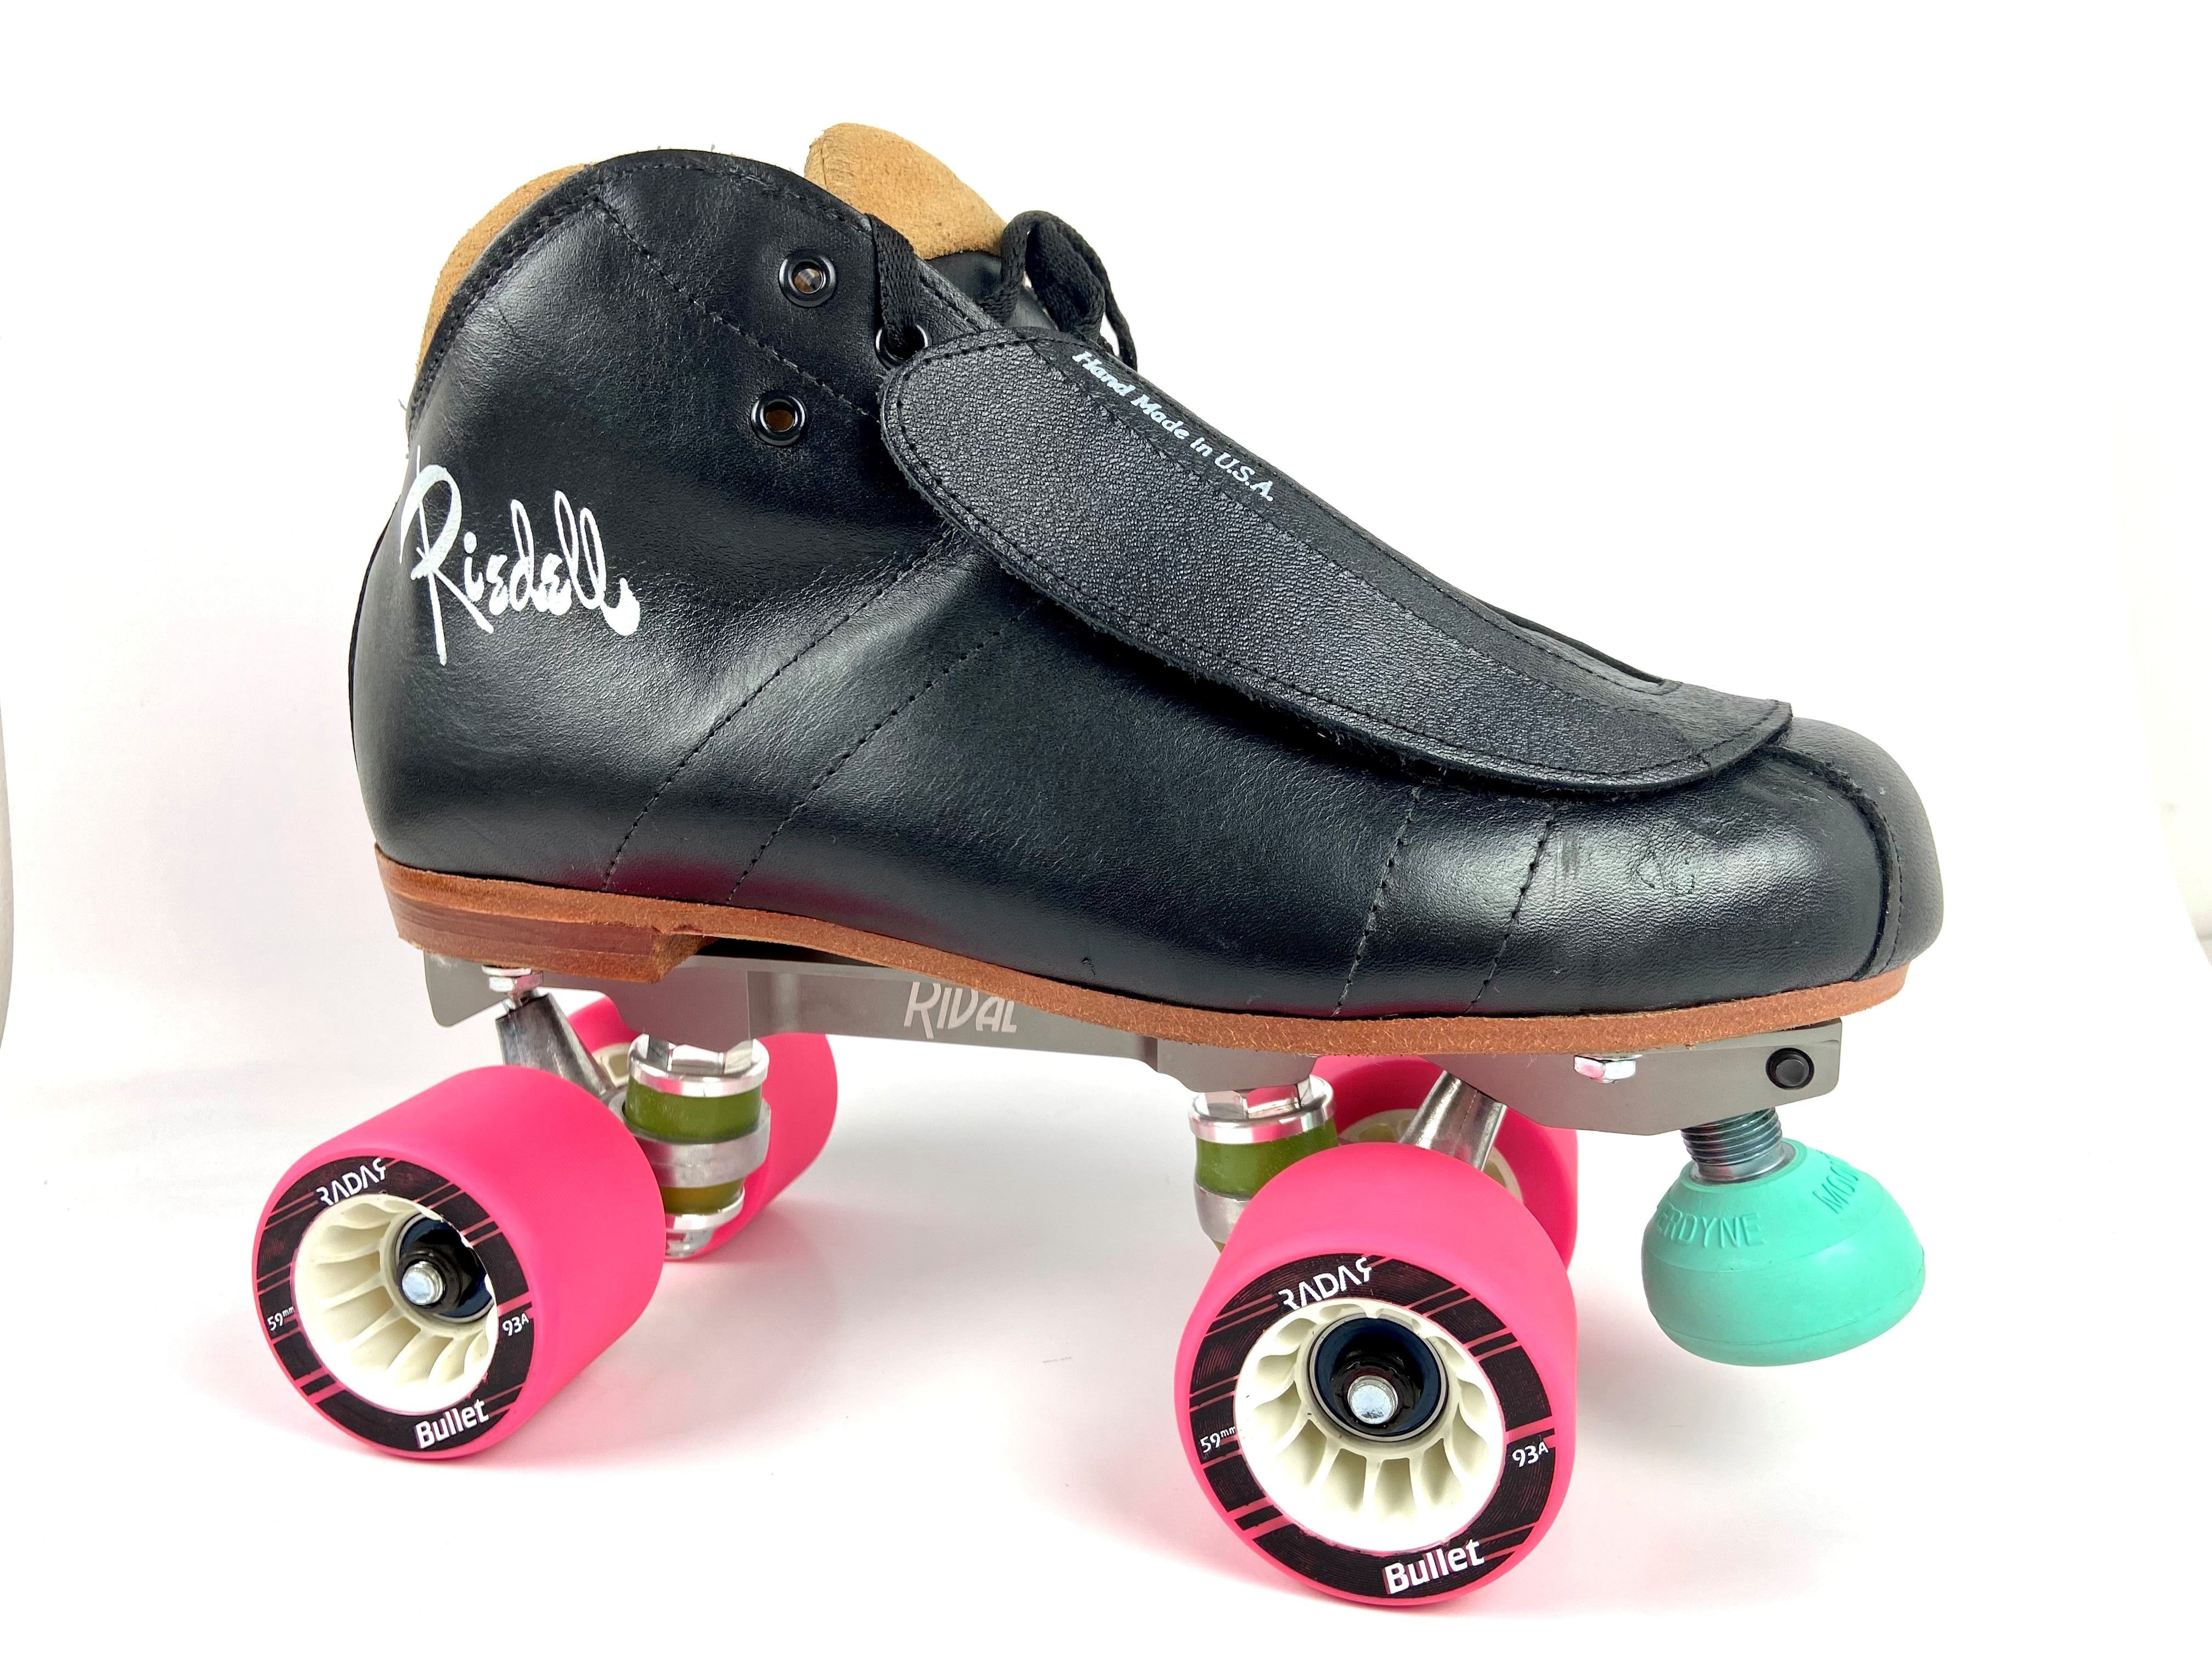
Riedell 965 Minx Roller Derby Skate D/B w Rival Plate
Riedell Minx Skate: Step into the 965 boot of the Minx skate and you will immediately notice the comfort and support of the micro-fiber foam backed lining. This boot combines with a durable PowerDyne Rival plate to keep you in control at all times, no matter how fierce the competition is. Radar Bullet wheels fitted with premium Kwik Zenith bearings round out the Minx skate and offer a smooth roll so you can stay focused on helping your team win. Package includes: Riedell 965 Boot PD Rival Radar Bullet 59mm Wheels Kwik Zenith Bearings PD Moon walker Teal Toestops
Brand: Riedell
Category: Sporting Goods > Outdoor Recreation > Inline & Roller Skating > Roller Skates > Race Roller Skates